Biedrusko

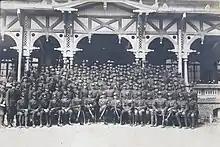
25th Infantry Division of the Polish Army in Biedrusko in 1937

In 1904 the German Army bought the area, and then set up a large military training area. In November 1918, after World War I, Poland regained independence, and on December 28, 1918, Biedrusko was captured by Polish insurgents, whose aim was to reintegrate the Greater Poland region with Poland. The village was successfully restored to Poland, and the garrison was taken over by the Polish Army. It has been in use by the Polish military since then, except during the German occupation of Poland (World War II) when the German Army used it again as the "Warthelager" training camp. This area includes the site of several now uninhabited former villages, including Chojnica, Glinienko, Glinno, Knyszyna, Łagiewniki, Okalewo, Trzuskotowo and Tworkowo. Polish crafts, services and agriculture developed in the interbellum, and in 1937, the garrison was expanded.